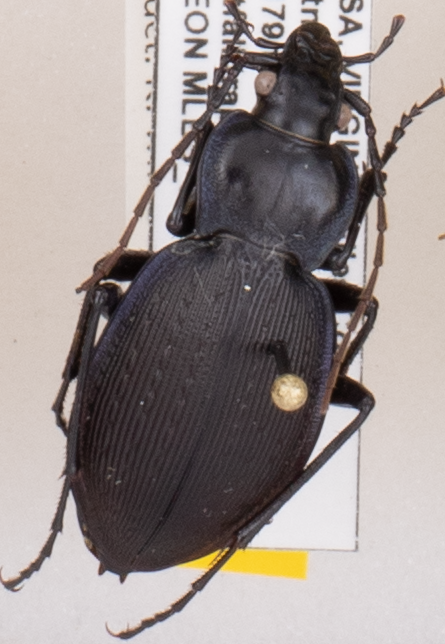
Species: Carabus goryi
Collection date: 2020-07-14
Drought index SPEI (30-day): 0.648
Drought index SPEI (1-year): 1.28
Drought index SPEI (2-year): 2.09